Uday Hussein

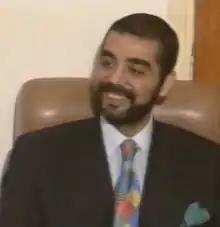
Hussein in 1997

Uday Saddam Hussein (18 June 1964 – 22 July 2003) was an Iraqi politician and businessman. He was the eldest son of Iraqi president Saddam Hussein and his first wife Sajida Talfah. Owing to his family connections, Uday held various roles in the Iraqi political and military circles, as well as in business. He held positions as a sports chairman, heading the Iraqi Olympic Committee, Iraq Football Association, and the Fedayeen Saddam.